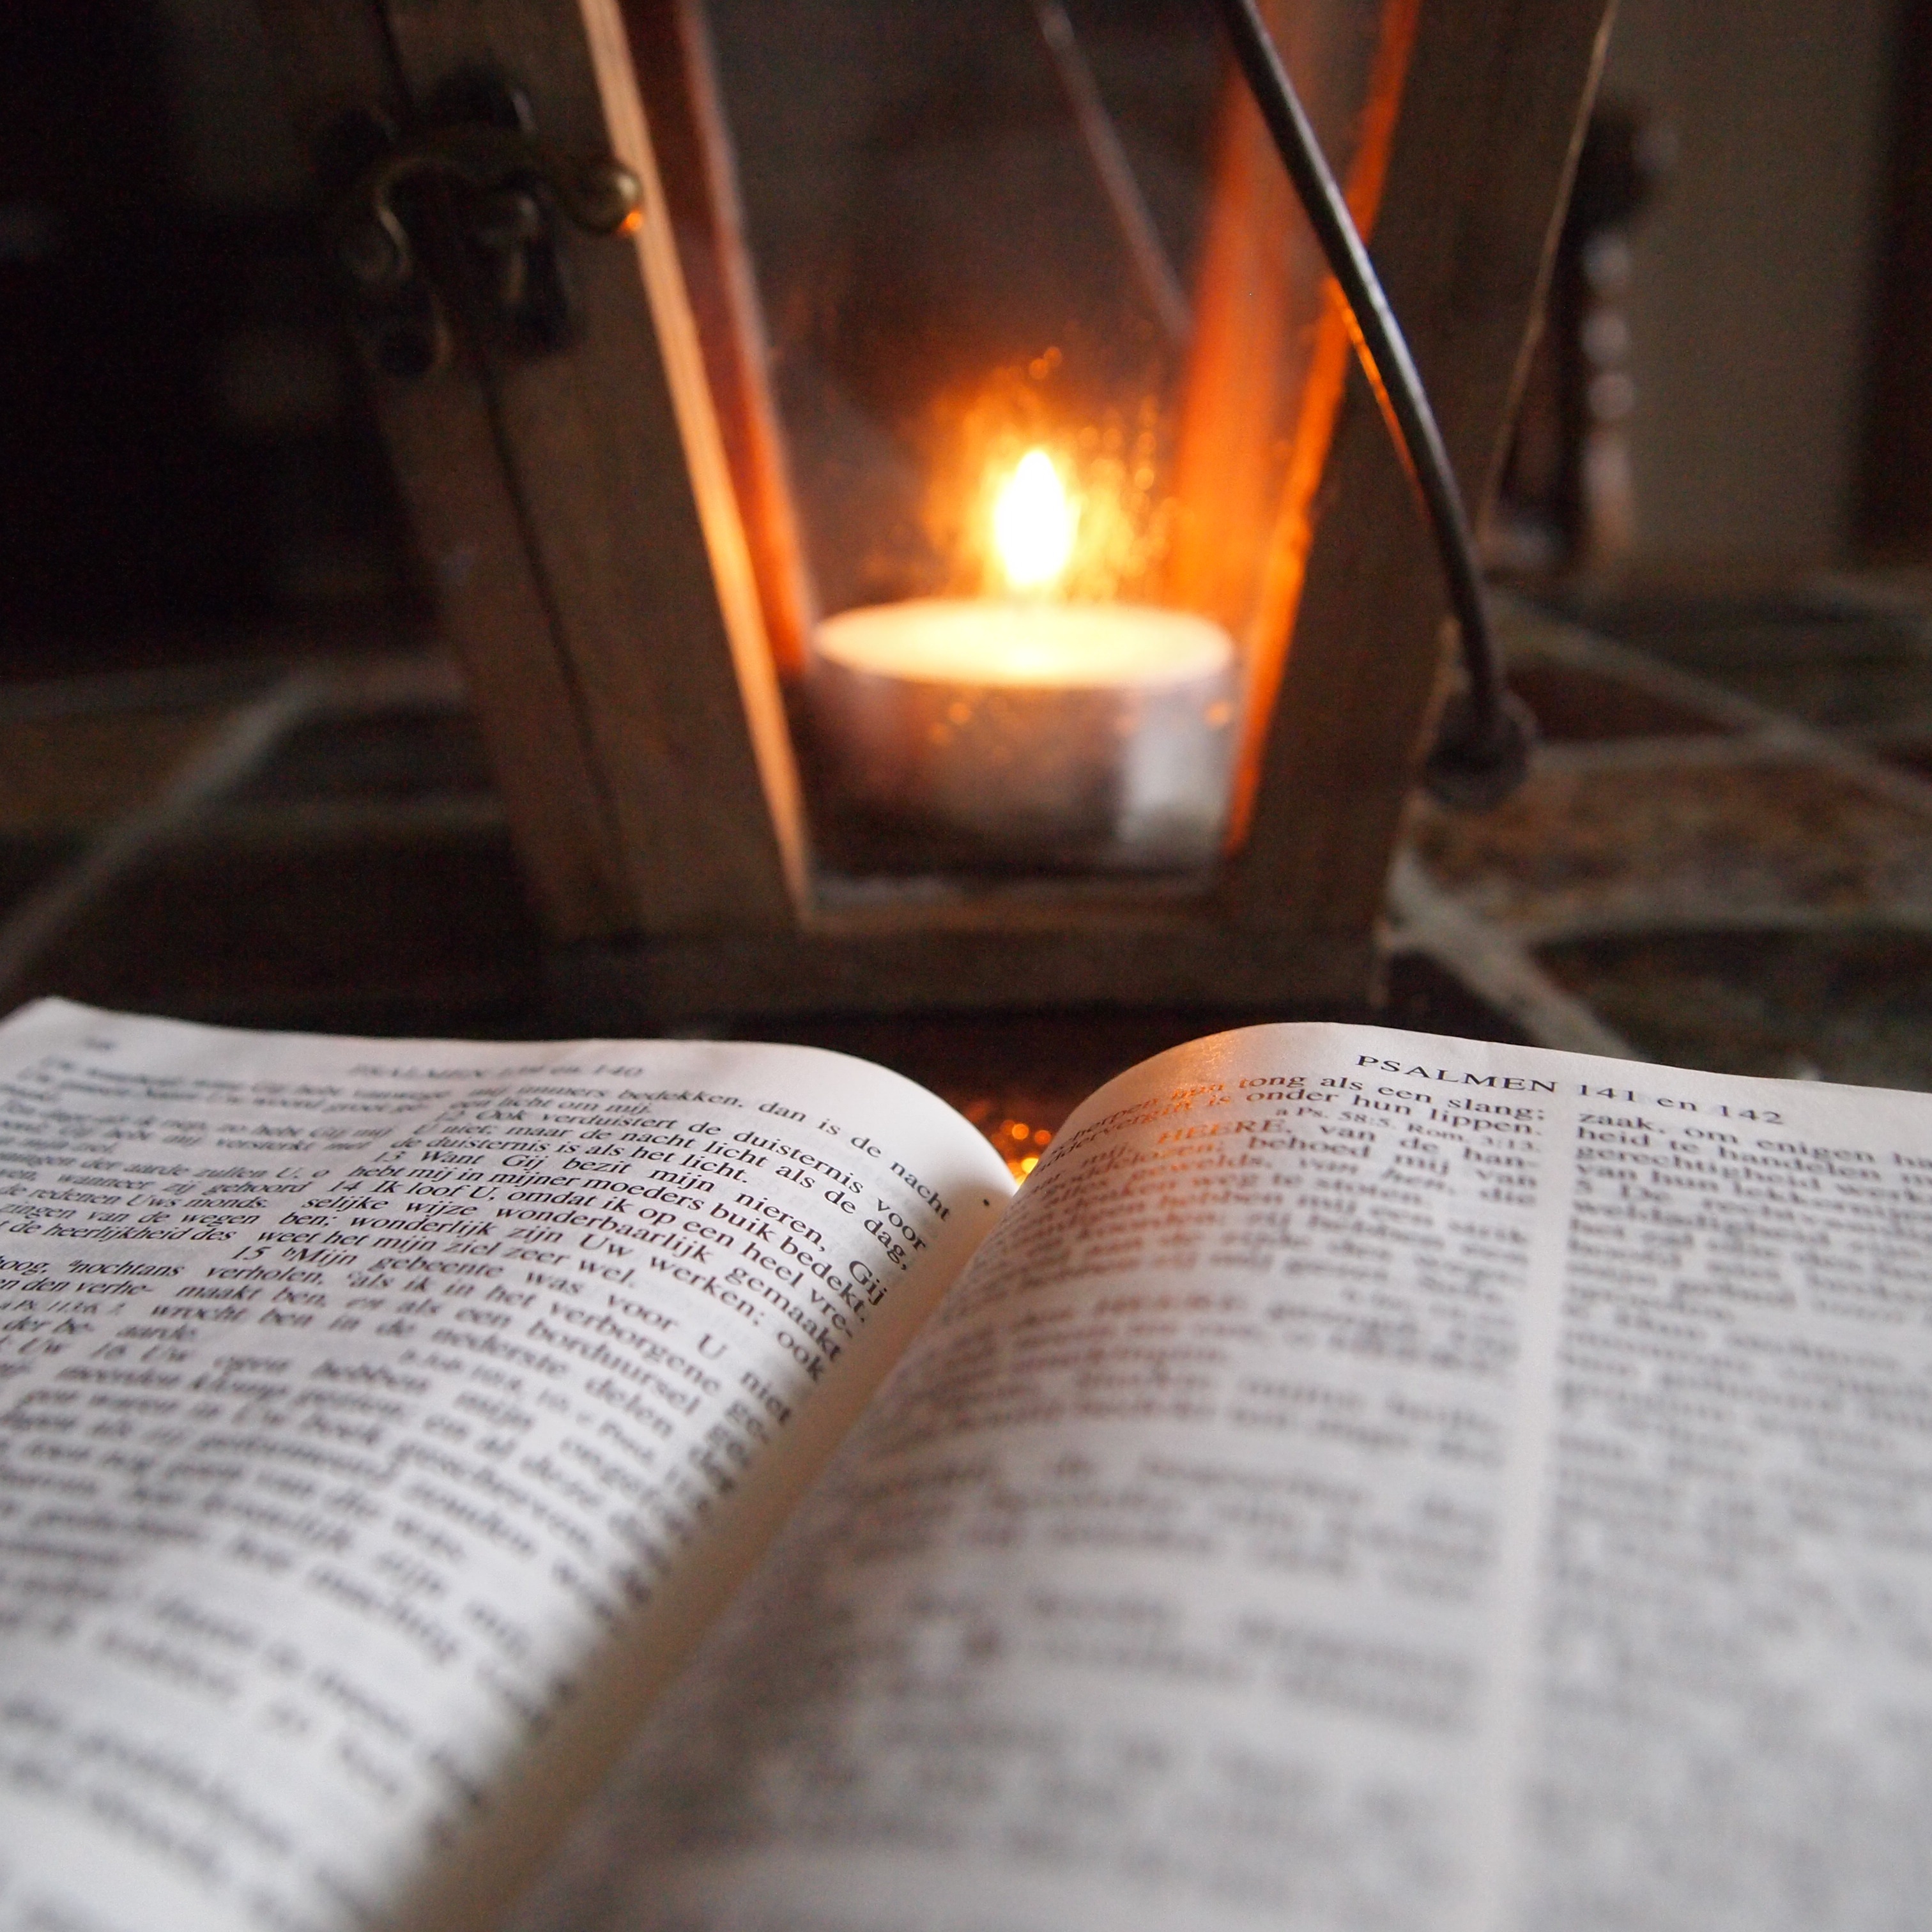
table, book, read, light, wood, candle, lighting, bible, design